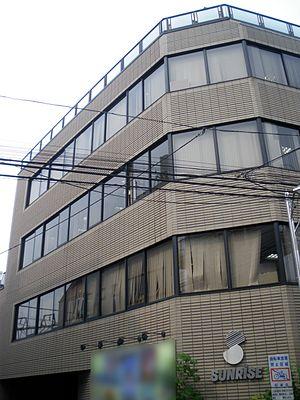
Siège du studio Sunrise dans le quartier de Kami-igusa, dans l’arrondissement de Suginami à Tokyo 日本語: 杉並区上井草にあるサンライズ本社。「ガンダム」シリーズなどのアニメ制作で知られる。